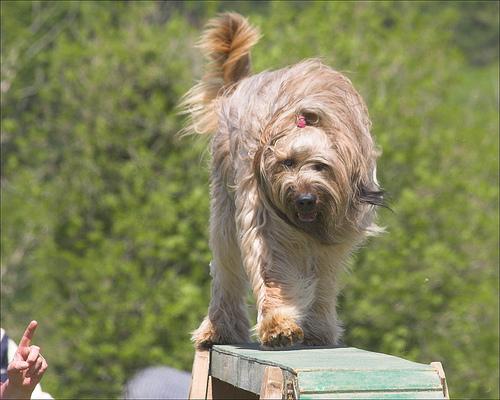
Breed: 230-n000041-briard